Mocchie

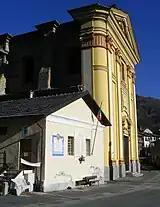
Saint Saturnino's parish church

Mocchie is a frazione of Condove, in Piedmont, northern Italy.